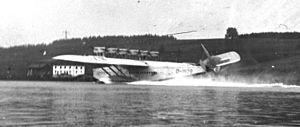
Le Dornier Do X était un hydravion civil allemand construit par les usines Dornier après la Première Guerre mondiale. À son époque, il était le plus grand avion au monde, surpassant largement ses concurrents dans ce domaine.